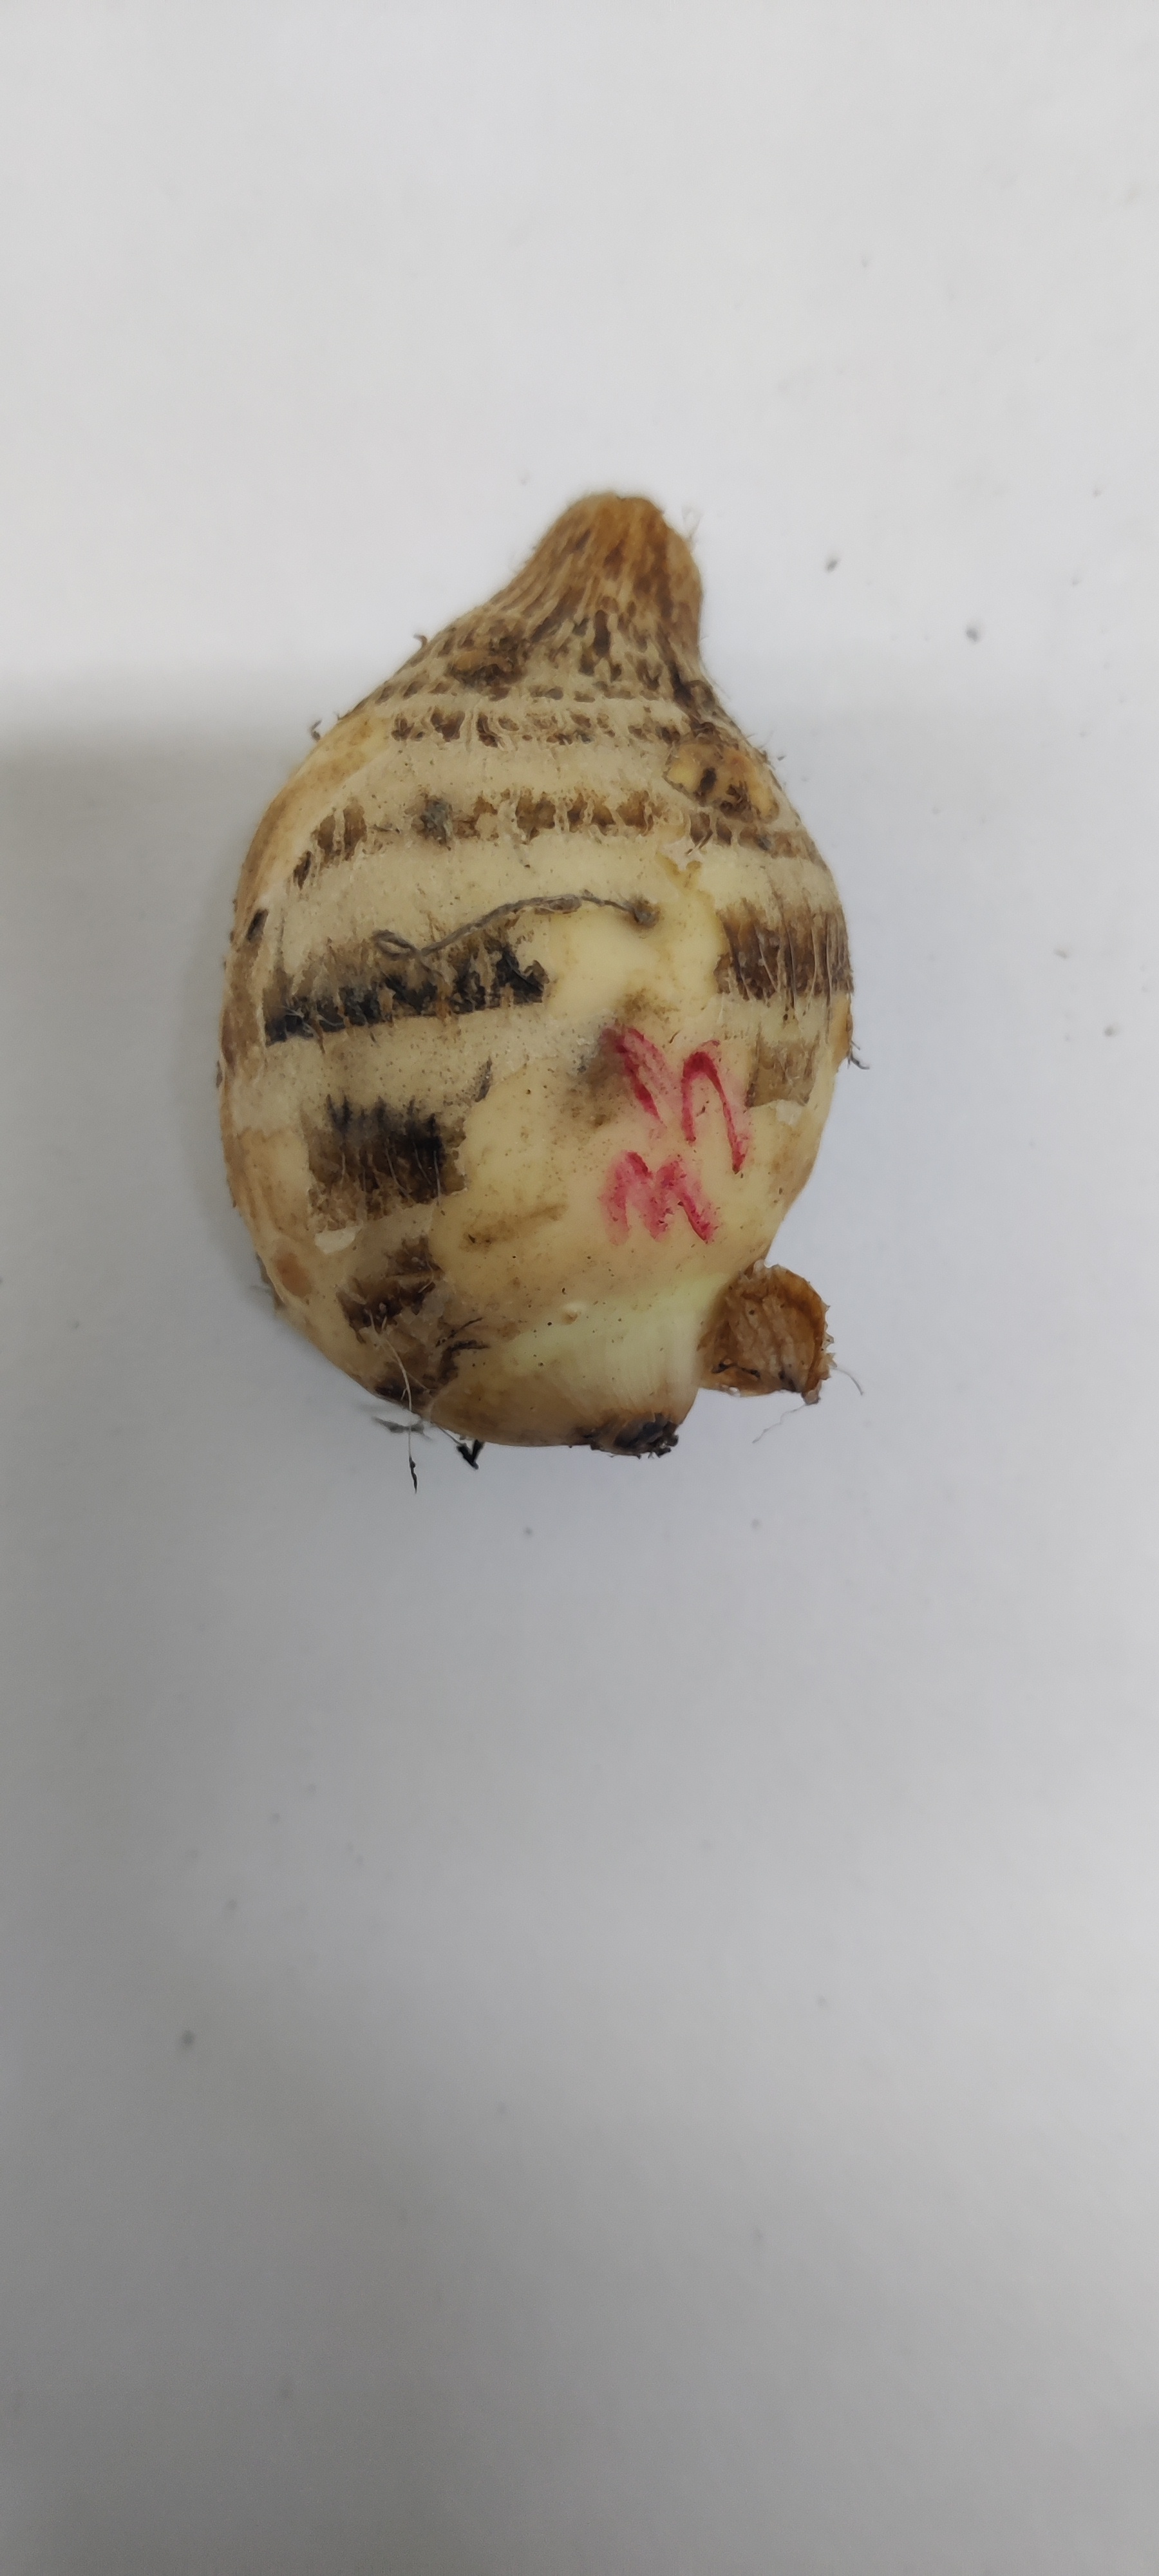
Crop: Taro root
Condition: Fresh